Carson, Iowa

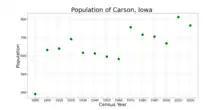
The population of Carson, Iowa from US census data

As of the census of 2020, there were 766 people, 317 households, and 214 families residing in the city. The population density was 1,173.2 inhabitants per square mile (453.0/km). There were 347 housing units at an average density of 531.5 per square mile (205.2/km). The racial makeup of the city was 95.6% White, 0.9% Black or African American, 0.3% Native American, 0.3% Asian, 0.0% Pacific Islander, 0.8% from other races and 2.2% from two or more races. Hispanic or Latino persons of any race comprised 2.5% of the population.